MTR

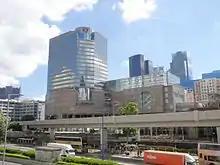
MTR Headquarters Building, Telford Gardens

At various stations of the MTR network, the MTRCL (which took over from KCR) operates feeder buses which enhance the convenience of taking the MTR. These bus routes, which normally consist of one to two stops, terminate at housing estates and go past major landmarks. The feeder bus routes on the East Rail line are run under the MTR name but are operated by Kowloon Motor Bus.